GoShogun

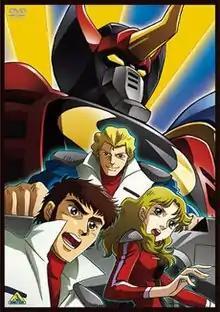
Cover of the 2011 DVD Box set of "Emotion the Best: Sengoku Majin GoShogun"

is a Japanese super robot anime series created by Takeshi Shudo. It was produced and aired in 1981 in Japan, with a movie special released in 1982 and a film sequel, GoShogun: The Time Étranger or Time Stranger, in 1985. Its title has been variously translated into English as "Demon God of the War-Torn Land GoShogun", "Warring Demon God GoShogun", and "Civil War Devil-God GoShogun", but in the US and parts of Europe it is primarily known as Macron 1, the title of its North American adaptation.